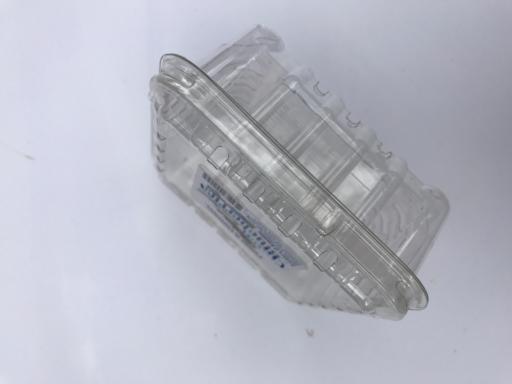
Waste category: plastic